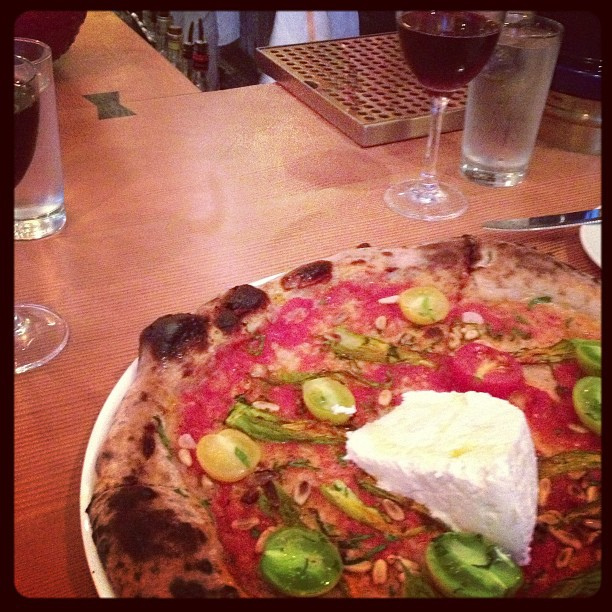
user: Given an image and a question. Answer the question in a short answer. Question: What type of pizza is this? Short Answer:
assistant: vegetarian